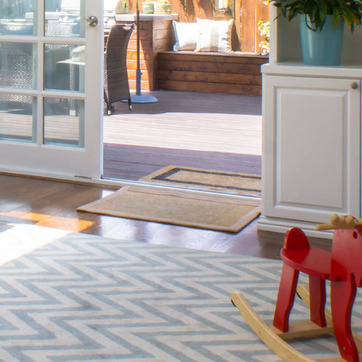
Material: carpet